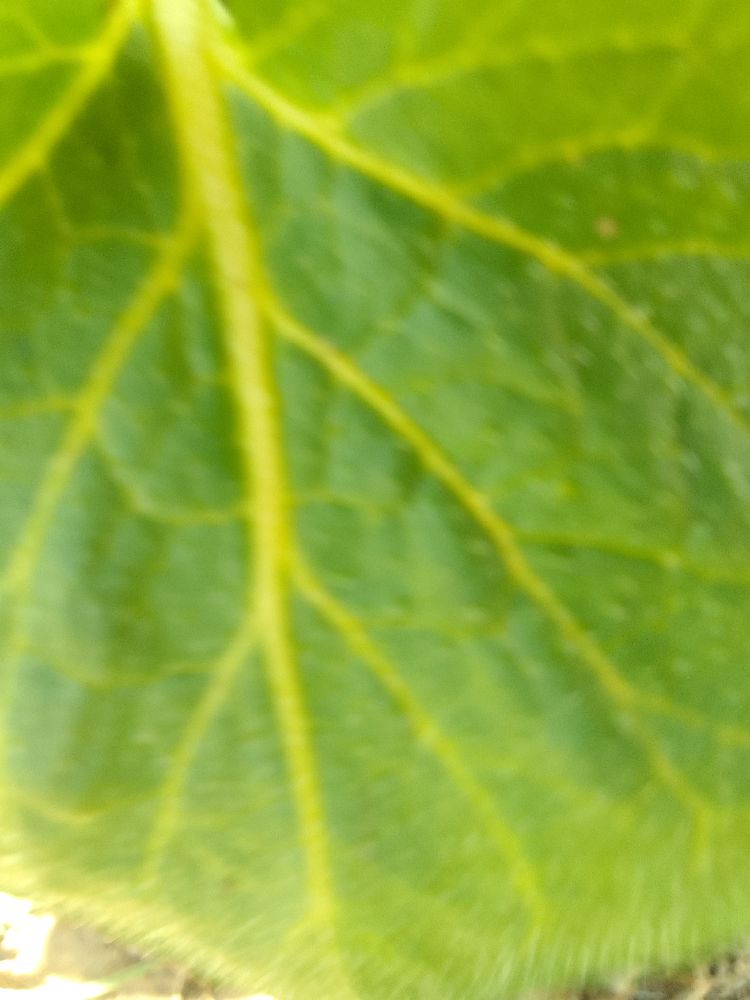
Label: Healthy